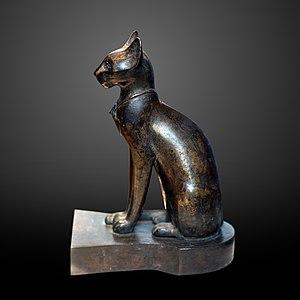
Tell Basta est le nom arabe de la ville antique de Per Bast que les Grecs nommeront Boubastis. L'actuelle ville de Zagazig se trouve juste au nord-ouest du site de Tell Basta.
Le chat était l'un des nombreux animaux dont les attributs furent vénérés dans l'Égypte antique. Il était notamment associé au symbole de protection. Tout d'abord avatar du dieu Rê en tant que pourfendeur du serpent Apophis, il connaîtra le sommet de son influence en tant qu'incarnation de la déesse Bastet.
L'histoire du chat rejoint celle de l'Homme autour de 7500 à 7000 av. J.-C., par sa domestication. Utilisé dès lors pour protéger les denrées alimentaires des rongeurs, il ne peut pour autant être dressé. Cette indépendance du chat par rapport aux autres espèces domestiquées engendre un rapport particulier entre l'Homme et le chat, oscillant selon les lieux et les époques entre fascination, vénération et crainte.